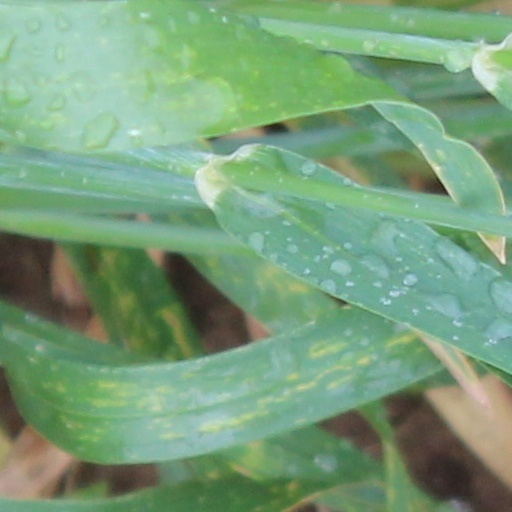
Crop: wheat